Thomas Wrigley Grimshaw

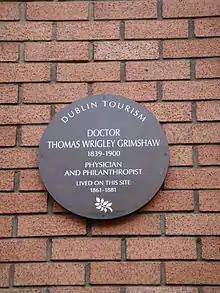
Plaque in Molesworth St

He entered Trinity College, Dublin in 1858 and graduated in Arts in 1860, proceeding to the M.B. and M. Chir., degrees in 1861, and M.D. in 1867, while working at Dr Steevens' Hospital and Sir Patrick Dun's Hospital. He became a physician to the Coombe Women's Hospital and held several lectureships in Dr Steevens' Hospital.